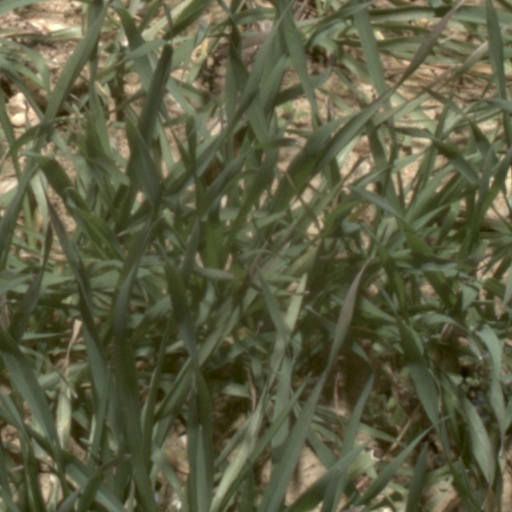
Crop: wheat